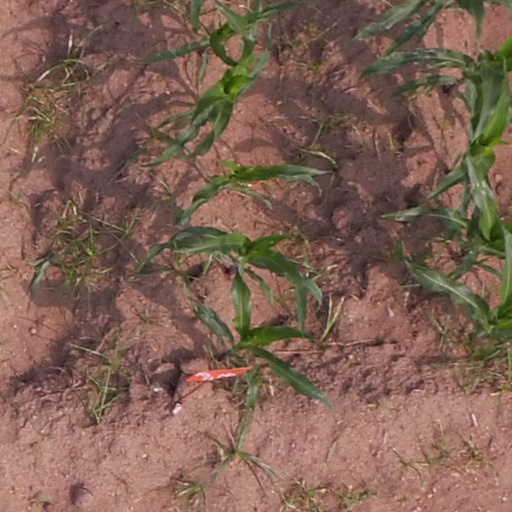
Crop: maize; corn